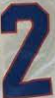
Number: 2